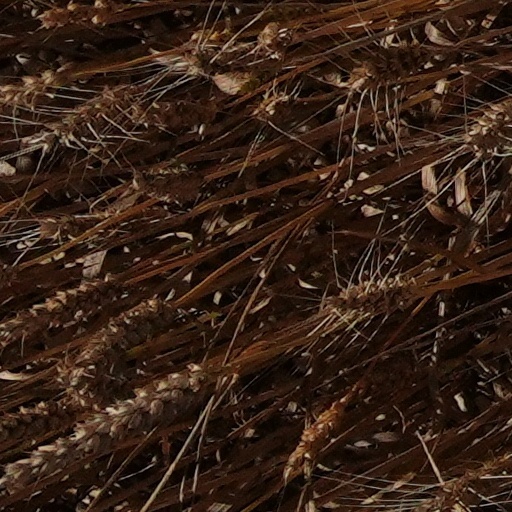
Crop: wheat